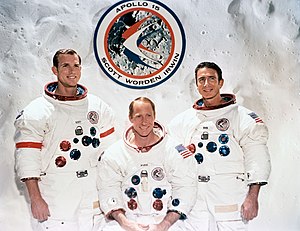
Apollo 15 / Besætning
Portræt afApollo 15-mandskabet, fra venstre: Scott Worden og Irwin)
Apollo 15 var den niende bemandede mission i Apollo-programmet og den fjerde månelanding.